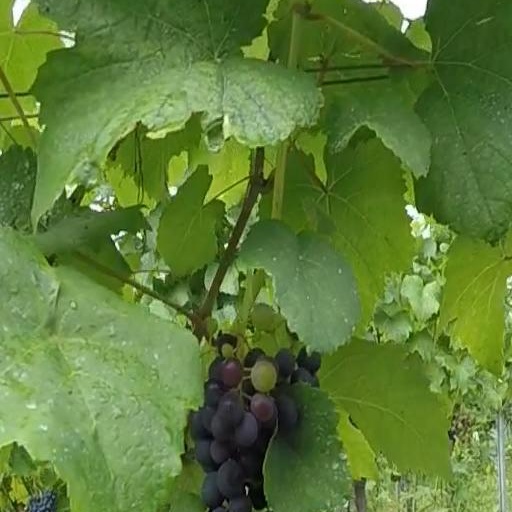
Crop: grape